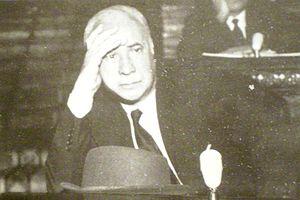
Eduardo Mallea est un écrivain, essayiste et diplomate argentin, né le 14 août 1903 à Bahía Blanca, mort le 12 novembre 1982 à Buenos Aires.